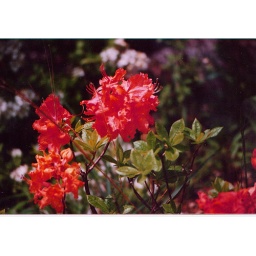
During the spring, especially in the lower mountains - Blue Ridge, of course, flame azaleas cover many forest floors.